WDOD (AM)

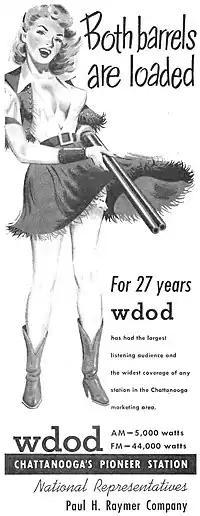
1952 station advertisement.

Bahakel acquired the station in 1963; and added an FM simulcast on WDOD-FM in 1960. The simulcast continued until WDOD-FM changed its format to AAA. WDOD was briefly an affiliate of Air America Radio in 2005–2006. Prior to that the station had an adult standards format. Until 2009, the station derived a portion of its programming from Scott Shannon's The True Oldies Channel from Citadel Media.